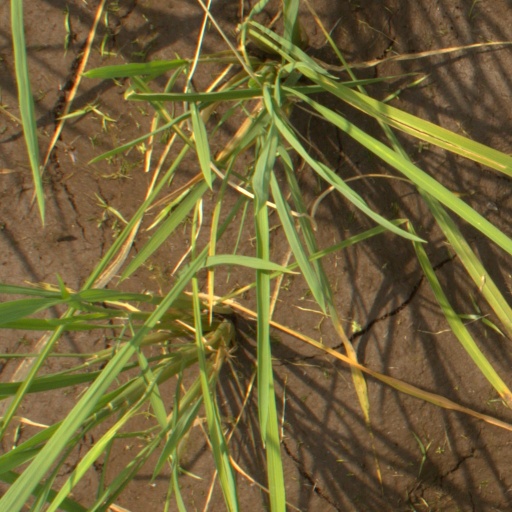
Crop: rice